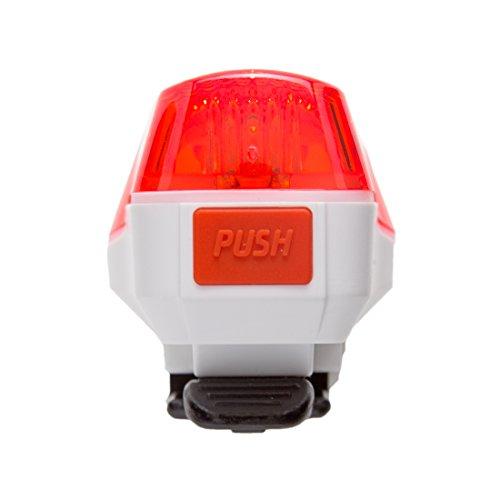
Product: Blaze 45 & Superflash light set
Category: Sports & Outdoors | Outdoor Recreation | Cycling | Accessories | Lights & Reflectors | Headlight-Taillight Combinations
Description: Combo bike light set with Superflash taillight and Blaze headlight.
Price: $49.99
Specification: Product Dimensions:         7.2 x 4.8 x 2 inches ; 4.8 ounces    |Shipping Weight: 6.4 ounces (View shipping rates and policies)|Domestic Shipping: Item can be shipped within U.S.|International Shipping: This item can be shipped to select countries outside of the U.S.  Learn More|ASIN: B0015R9PZI|Item model number: 3040|    #278    in Kids' Bike Accessories    |    #230    in Bike Headlight-Taillight Combinations